Mabel Freer

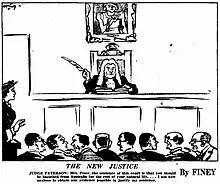
"Daily Telegraph" cartoon satirising Paterson's attempts to justify Freer's deportation

Paterson had few supporters when the Freer case was debated in parliament. Several government backbenchers openly criticised his handling of the case, with William McCall emerging as one of the most prominent critics. Paterson's stance was also unpopular amongst his cabinet colleagues, who failed to defend him in parliament and leaked information about his decision to the press.